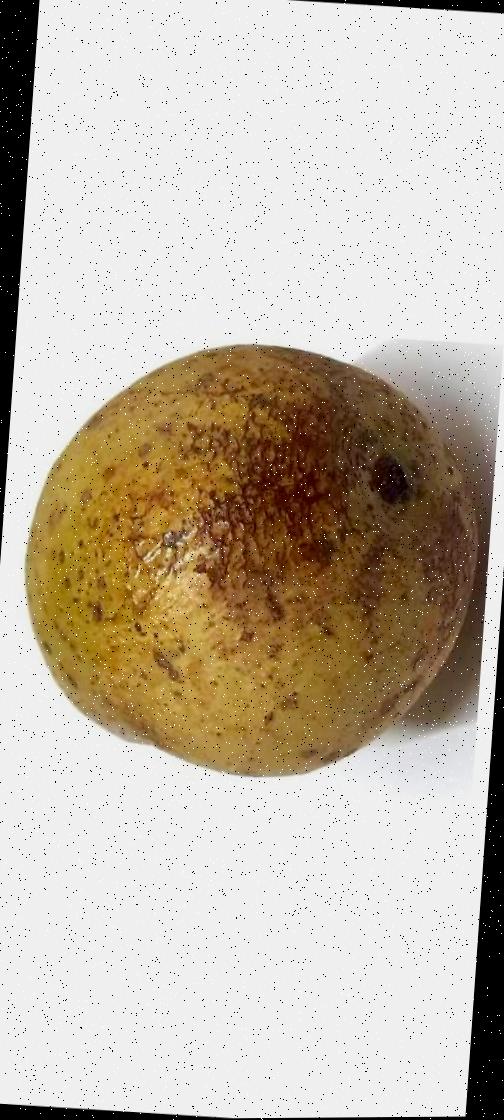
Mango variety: Gourmoti